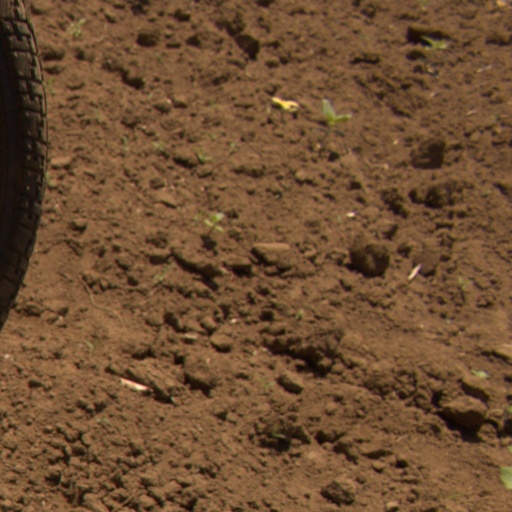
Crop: Jerusalem artichoke